Saki Naka metro station

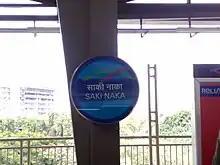
Sakinaka Metro Station

There are 4 exits to Saki Naka metro station. Gates 5 and 6 are towards Andheri Kurla road, gates 1 and 3 are towards Powai, while the rest are towards 90 feet road and Ghatkopar.